Rodrigo Lara

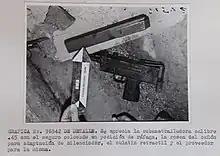
Mac-10 submachine gun used to kill Minister Rodrigo Lara

After Lara's death, the Betancur government immediately approved the extradition law and began a war against organized crime. In turn, Enrique Parejo González was appointed Minister of Justice. He directed a harsh attack against drug trafficking, leading to the extradition of three members of the Medellín Cartel to the United States.